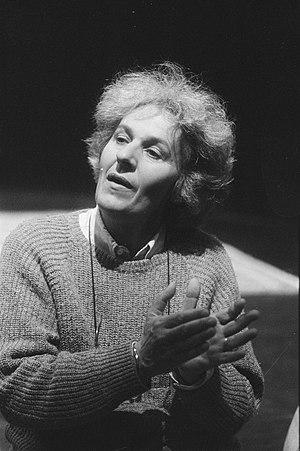
Osvaldo Rodríguez est un peintre, graveur et sculpteur né argentin le 11 février 1946 à Buenos Aires, naturalisé français en 1985, mort en 2014.